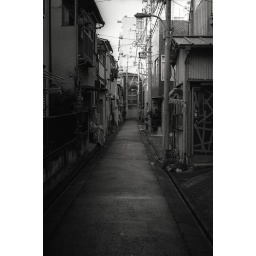
Small street near my house